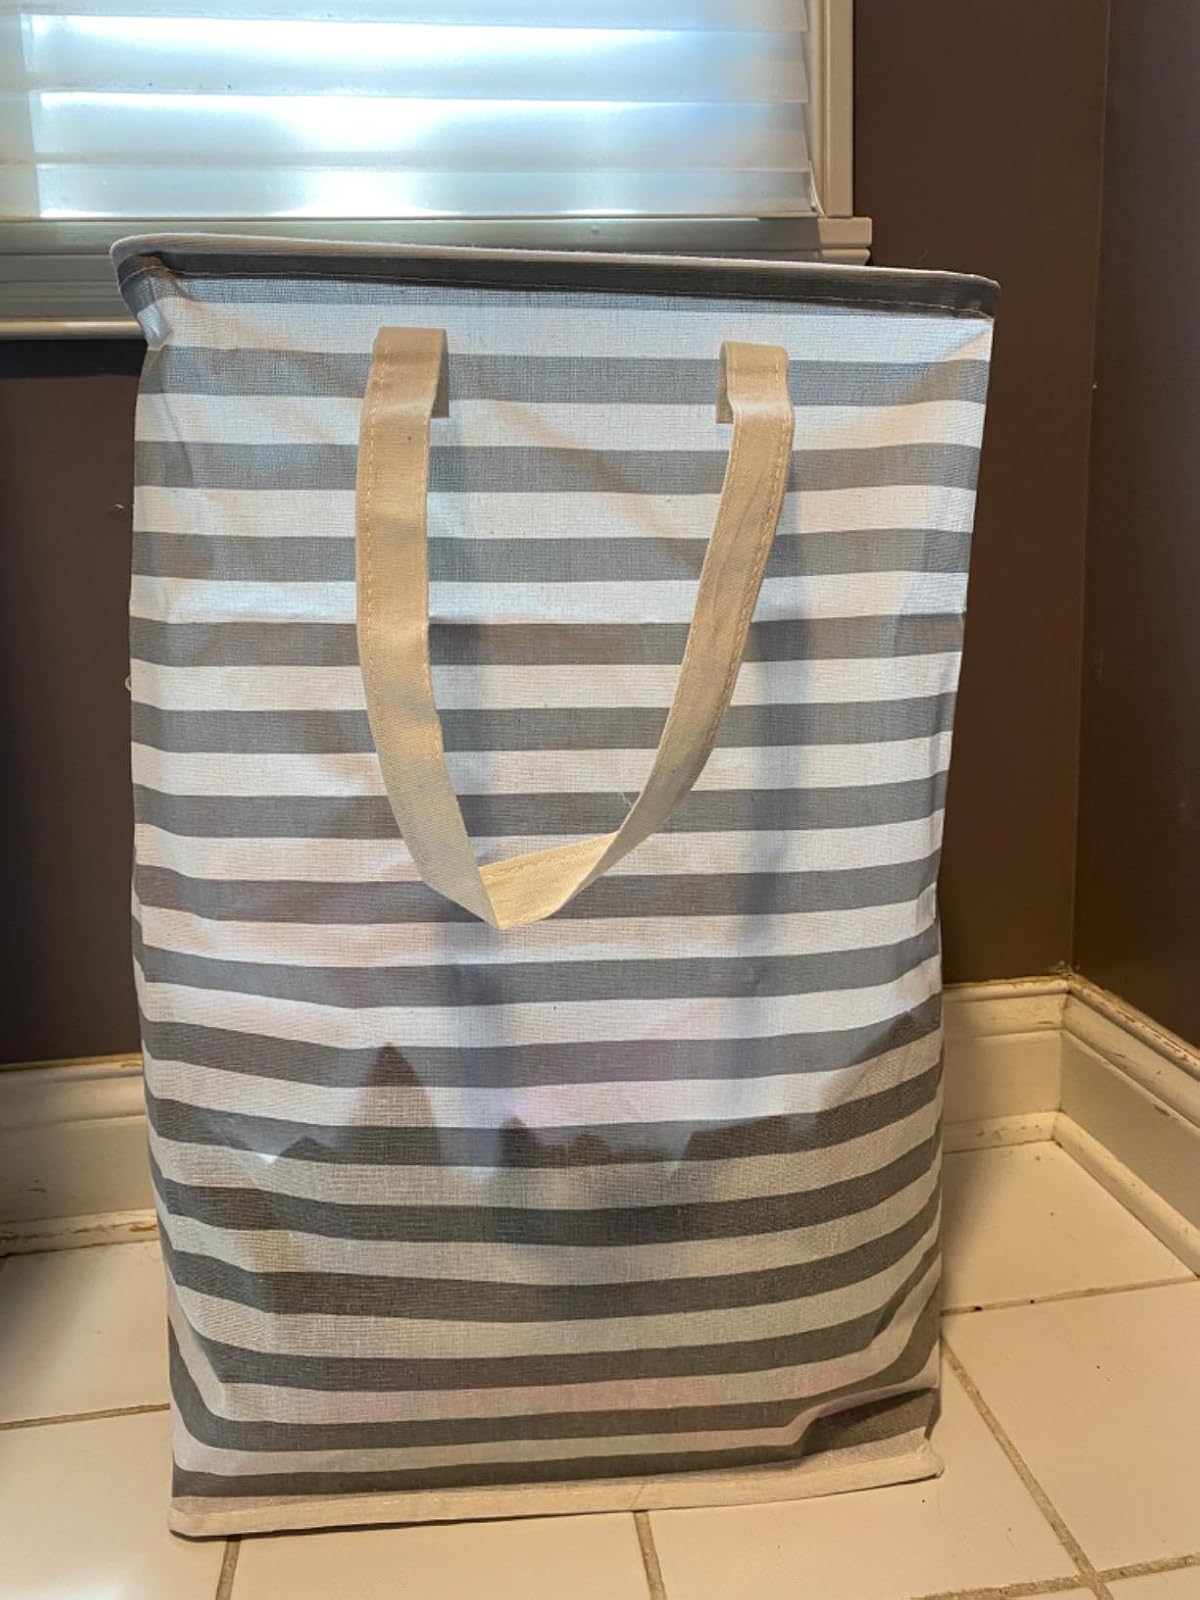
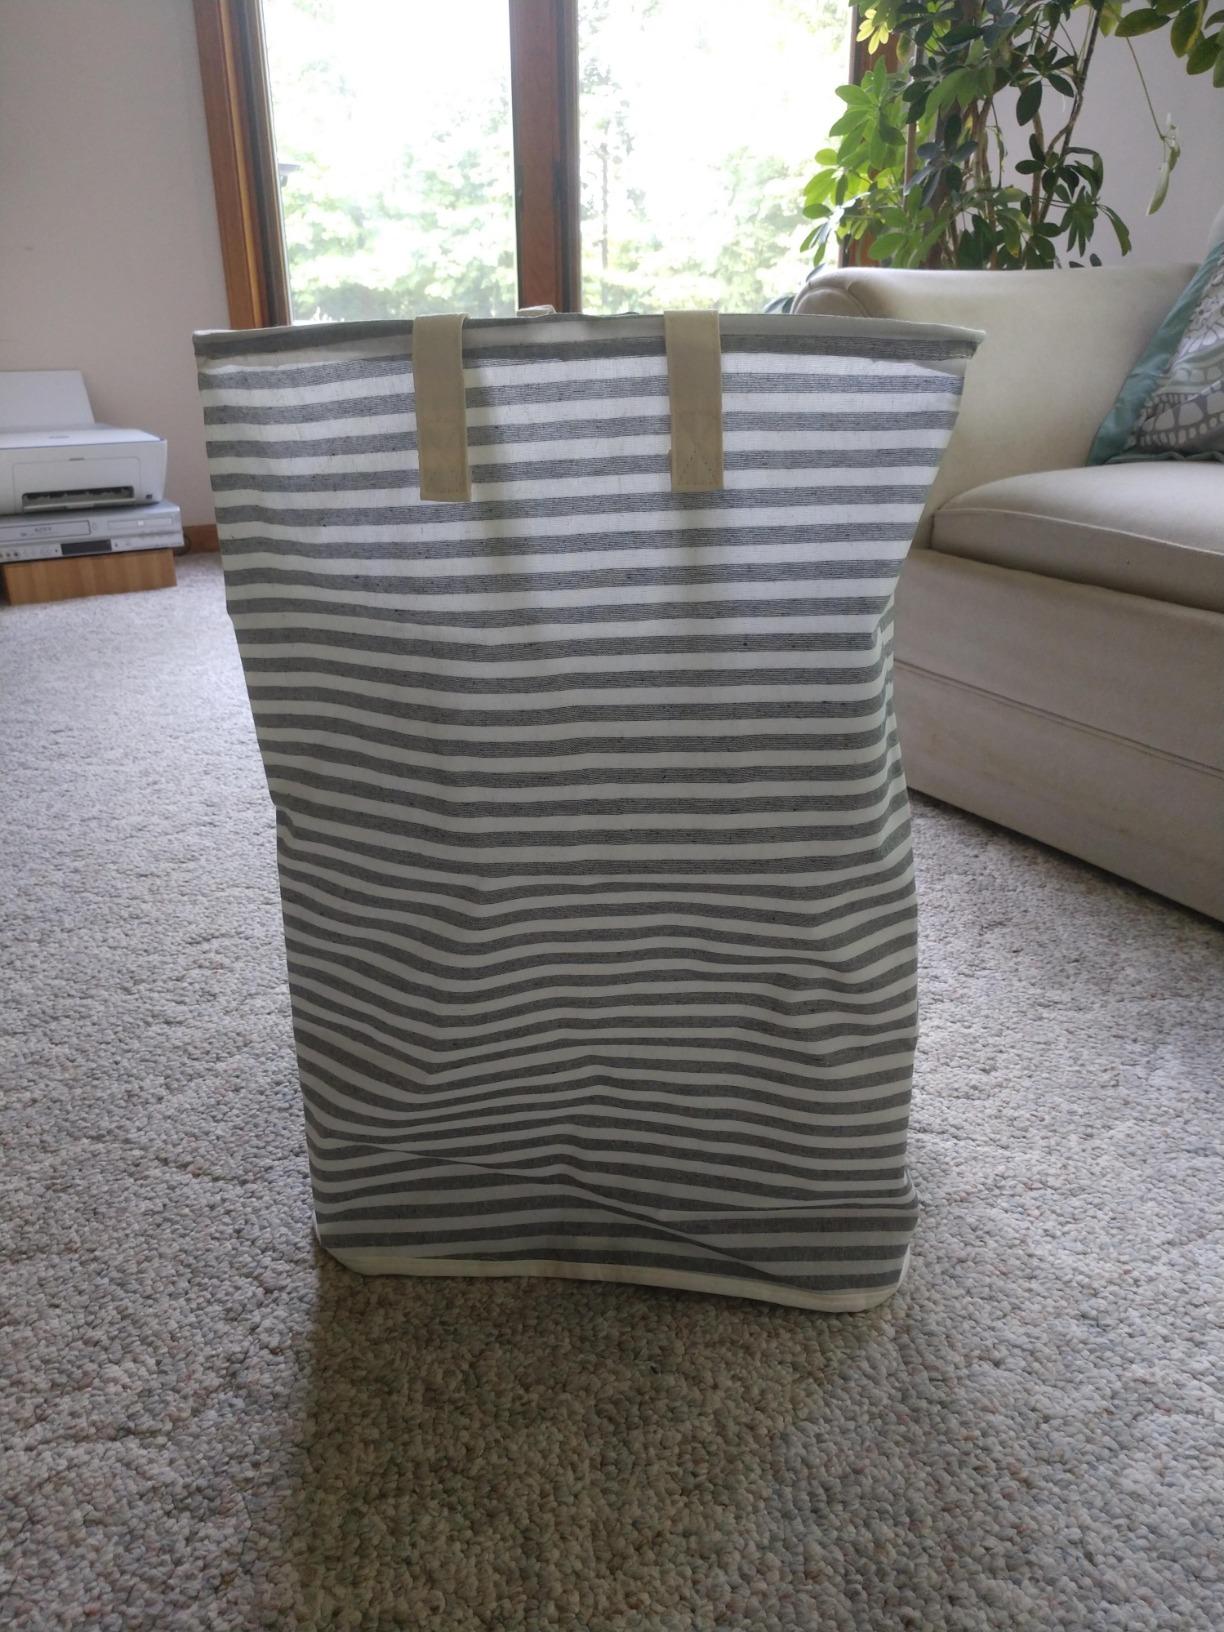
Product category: items_hamper
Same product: no